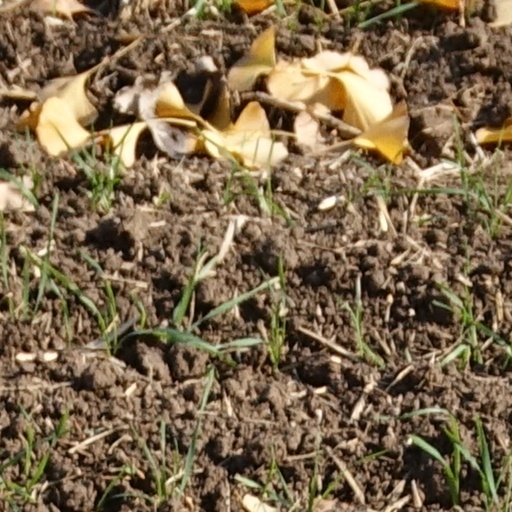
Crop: wheat